Cheltenham

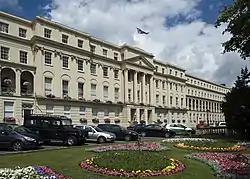
Cheltenham's Municipal Offices, an example of Regency architecture.

The head office of the British Government Communications Headquarters (GCHQ), known to locals as "The Doughnut", is located in Cheltenham, to which it moved in 1951.